McKernan/Belgravia station

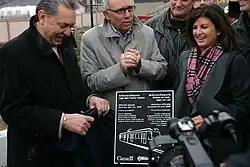
McKernan/Belgravia station opening ceremony

The station has a 123-metre long centre loading platform that can accommodate two five-car trains at the same time, one on each side of the platform. The platform is six metres wide, narrow by current Edmonton LRT design guidelines. At the time of opening, the platform was 100-metre long but was extended 23 metres in 2010 to accommodate five-car trains.